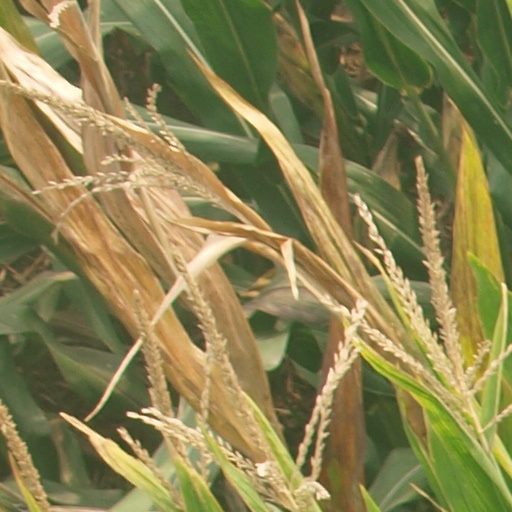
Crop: maize; corn